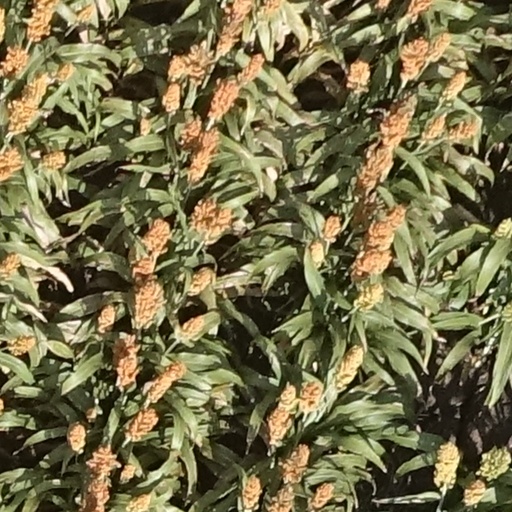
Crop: sorghum